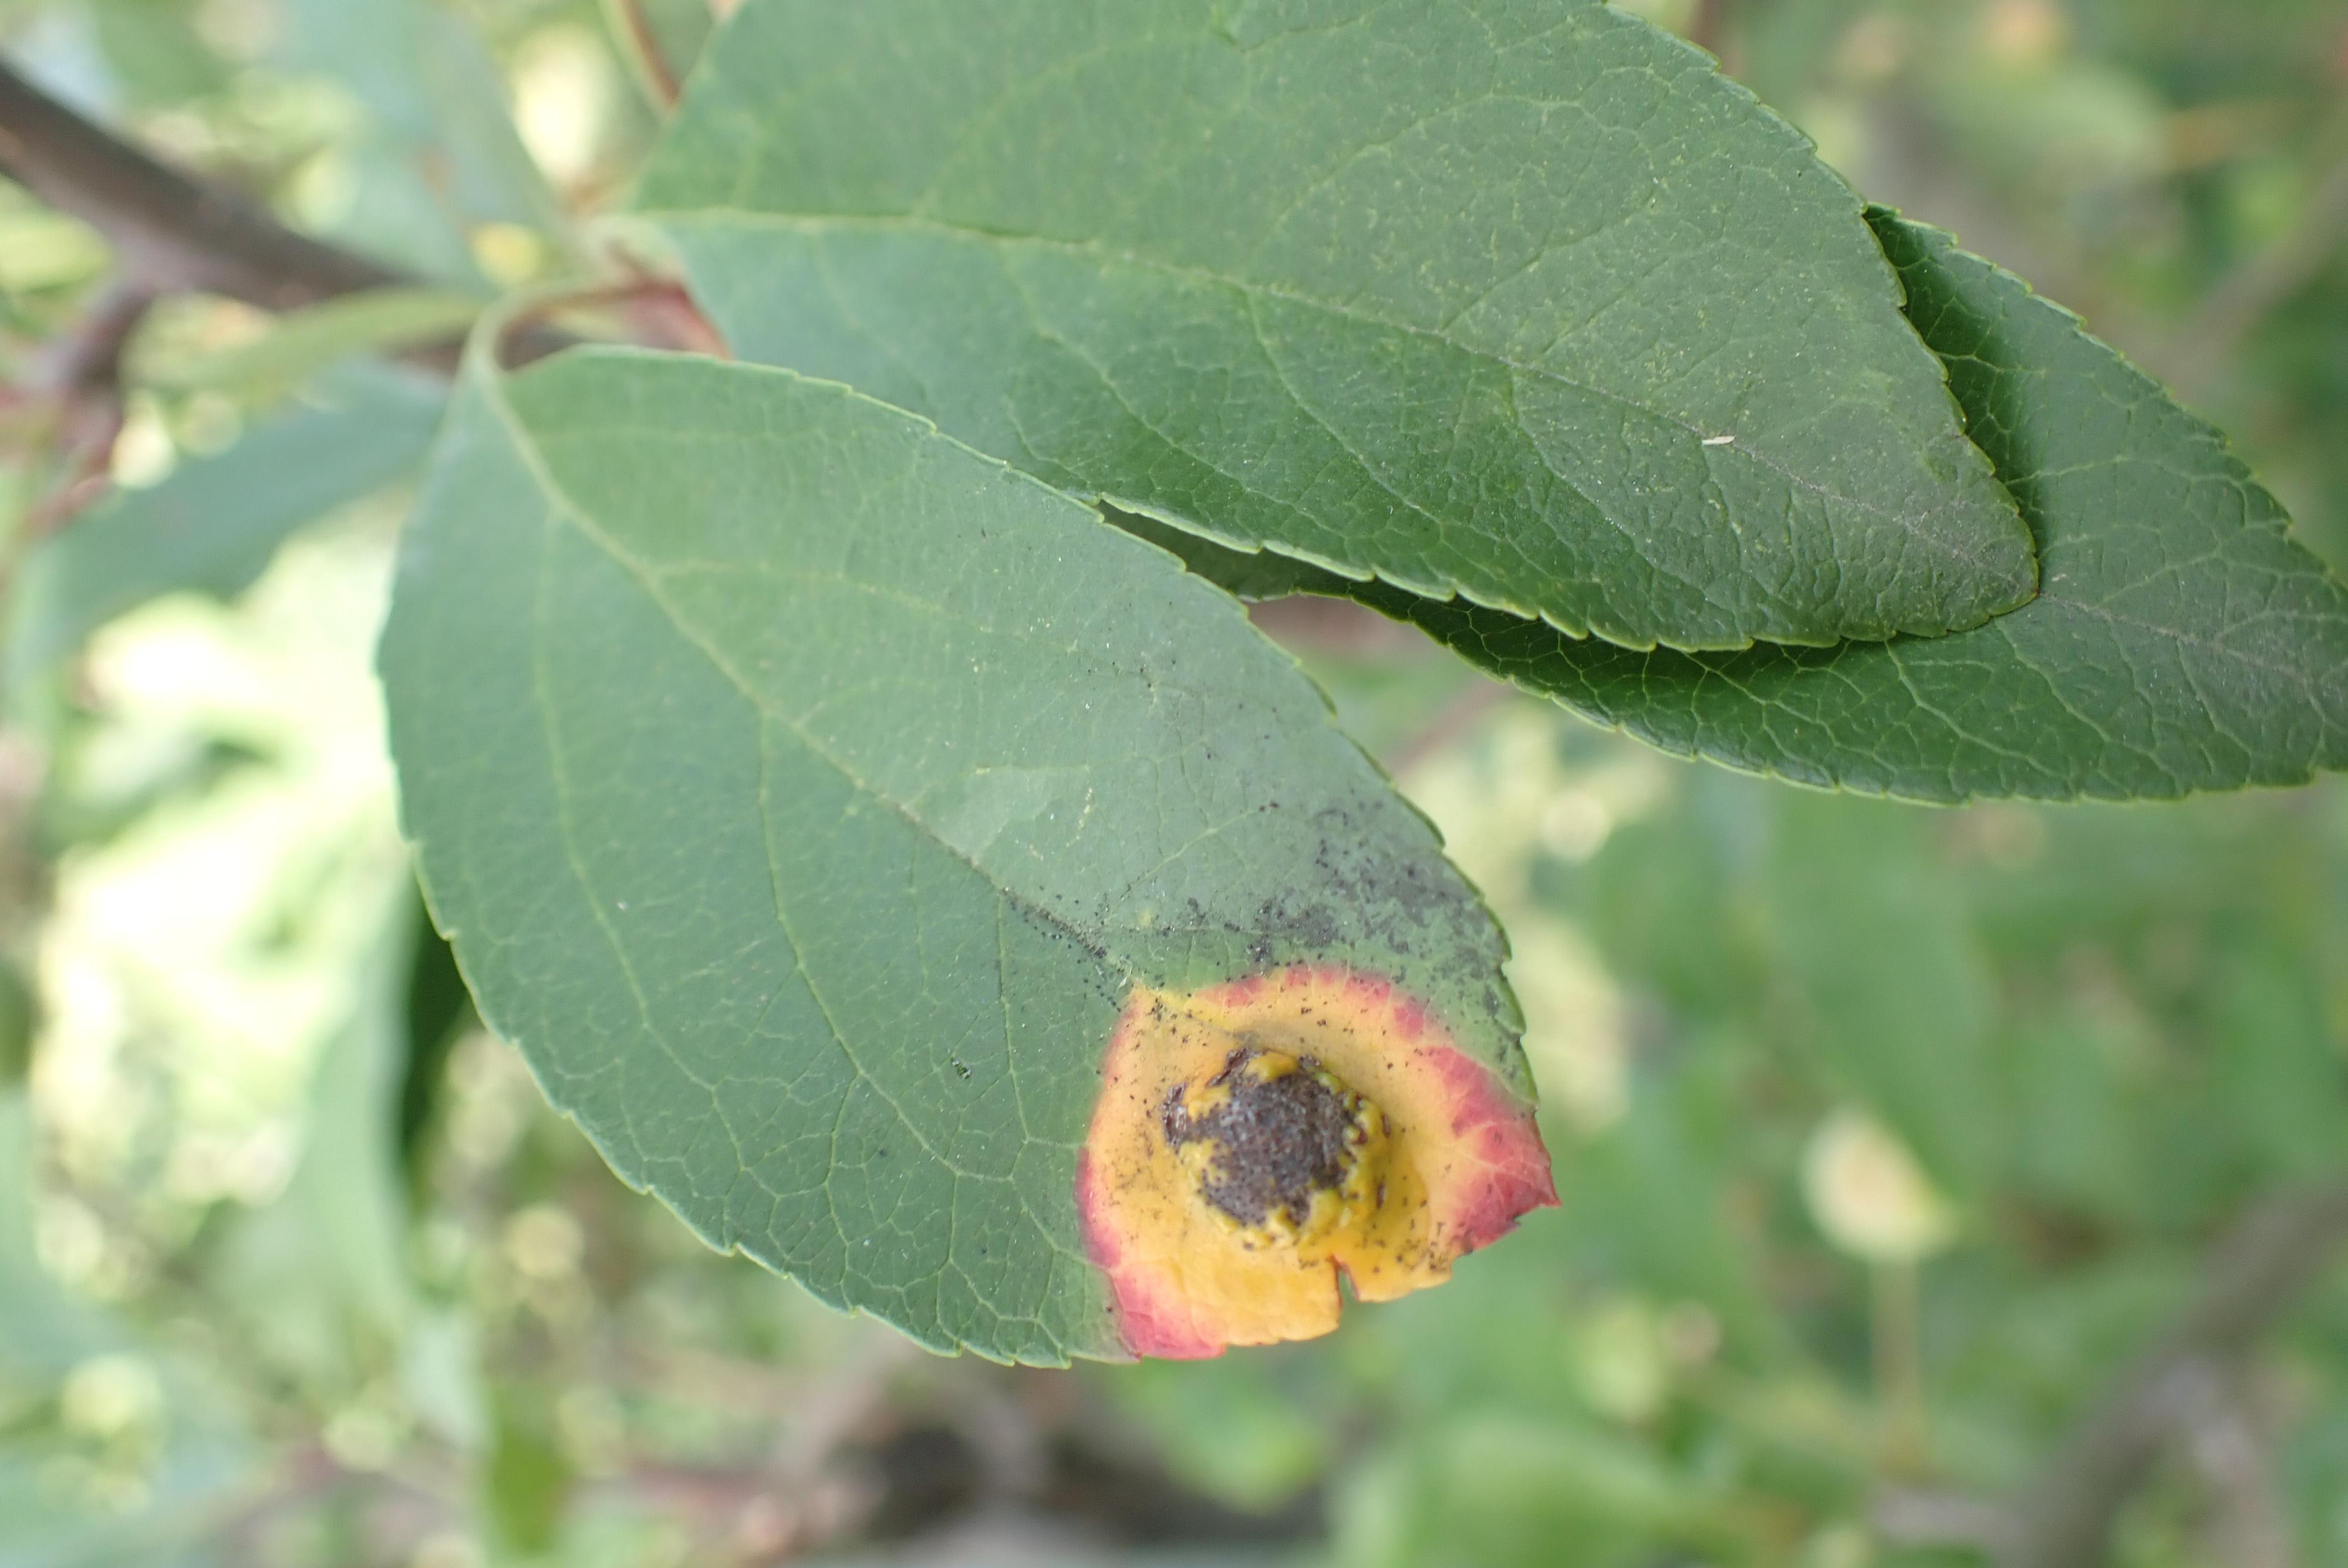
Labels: rust